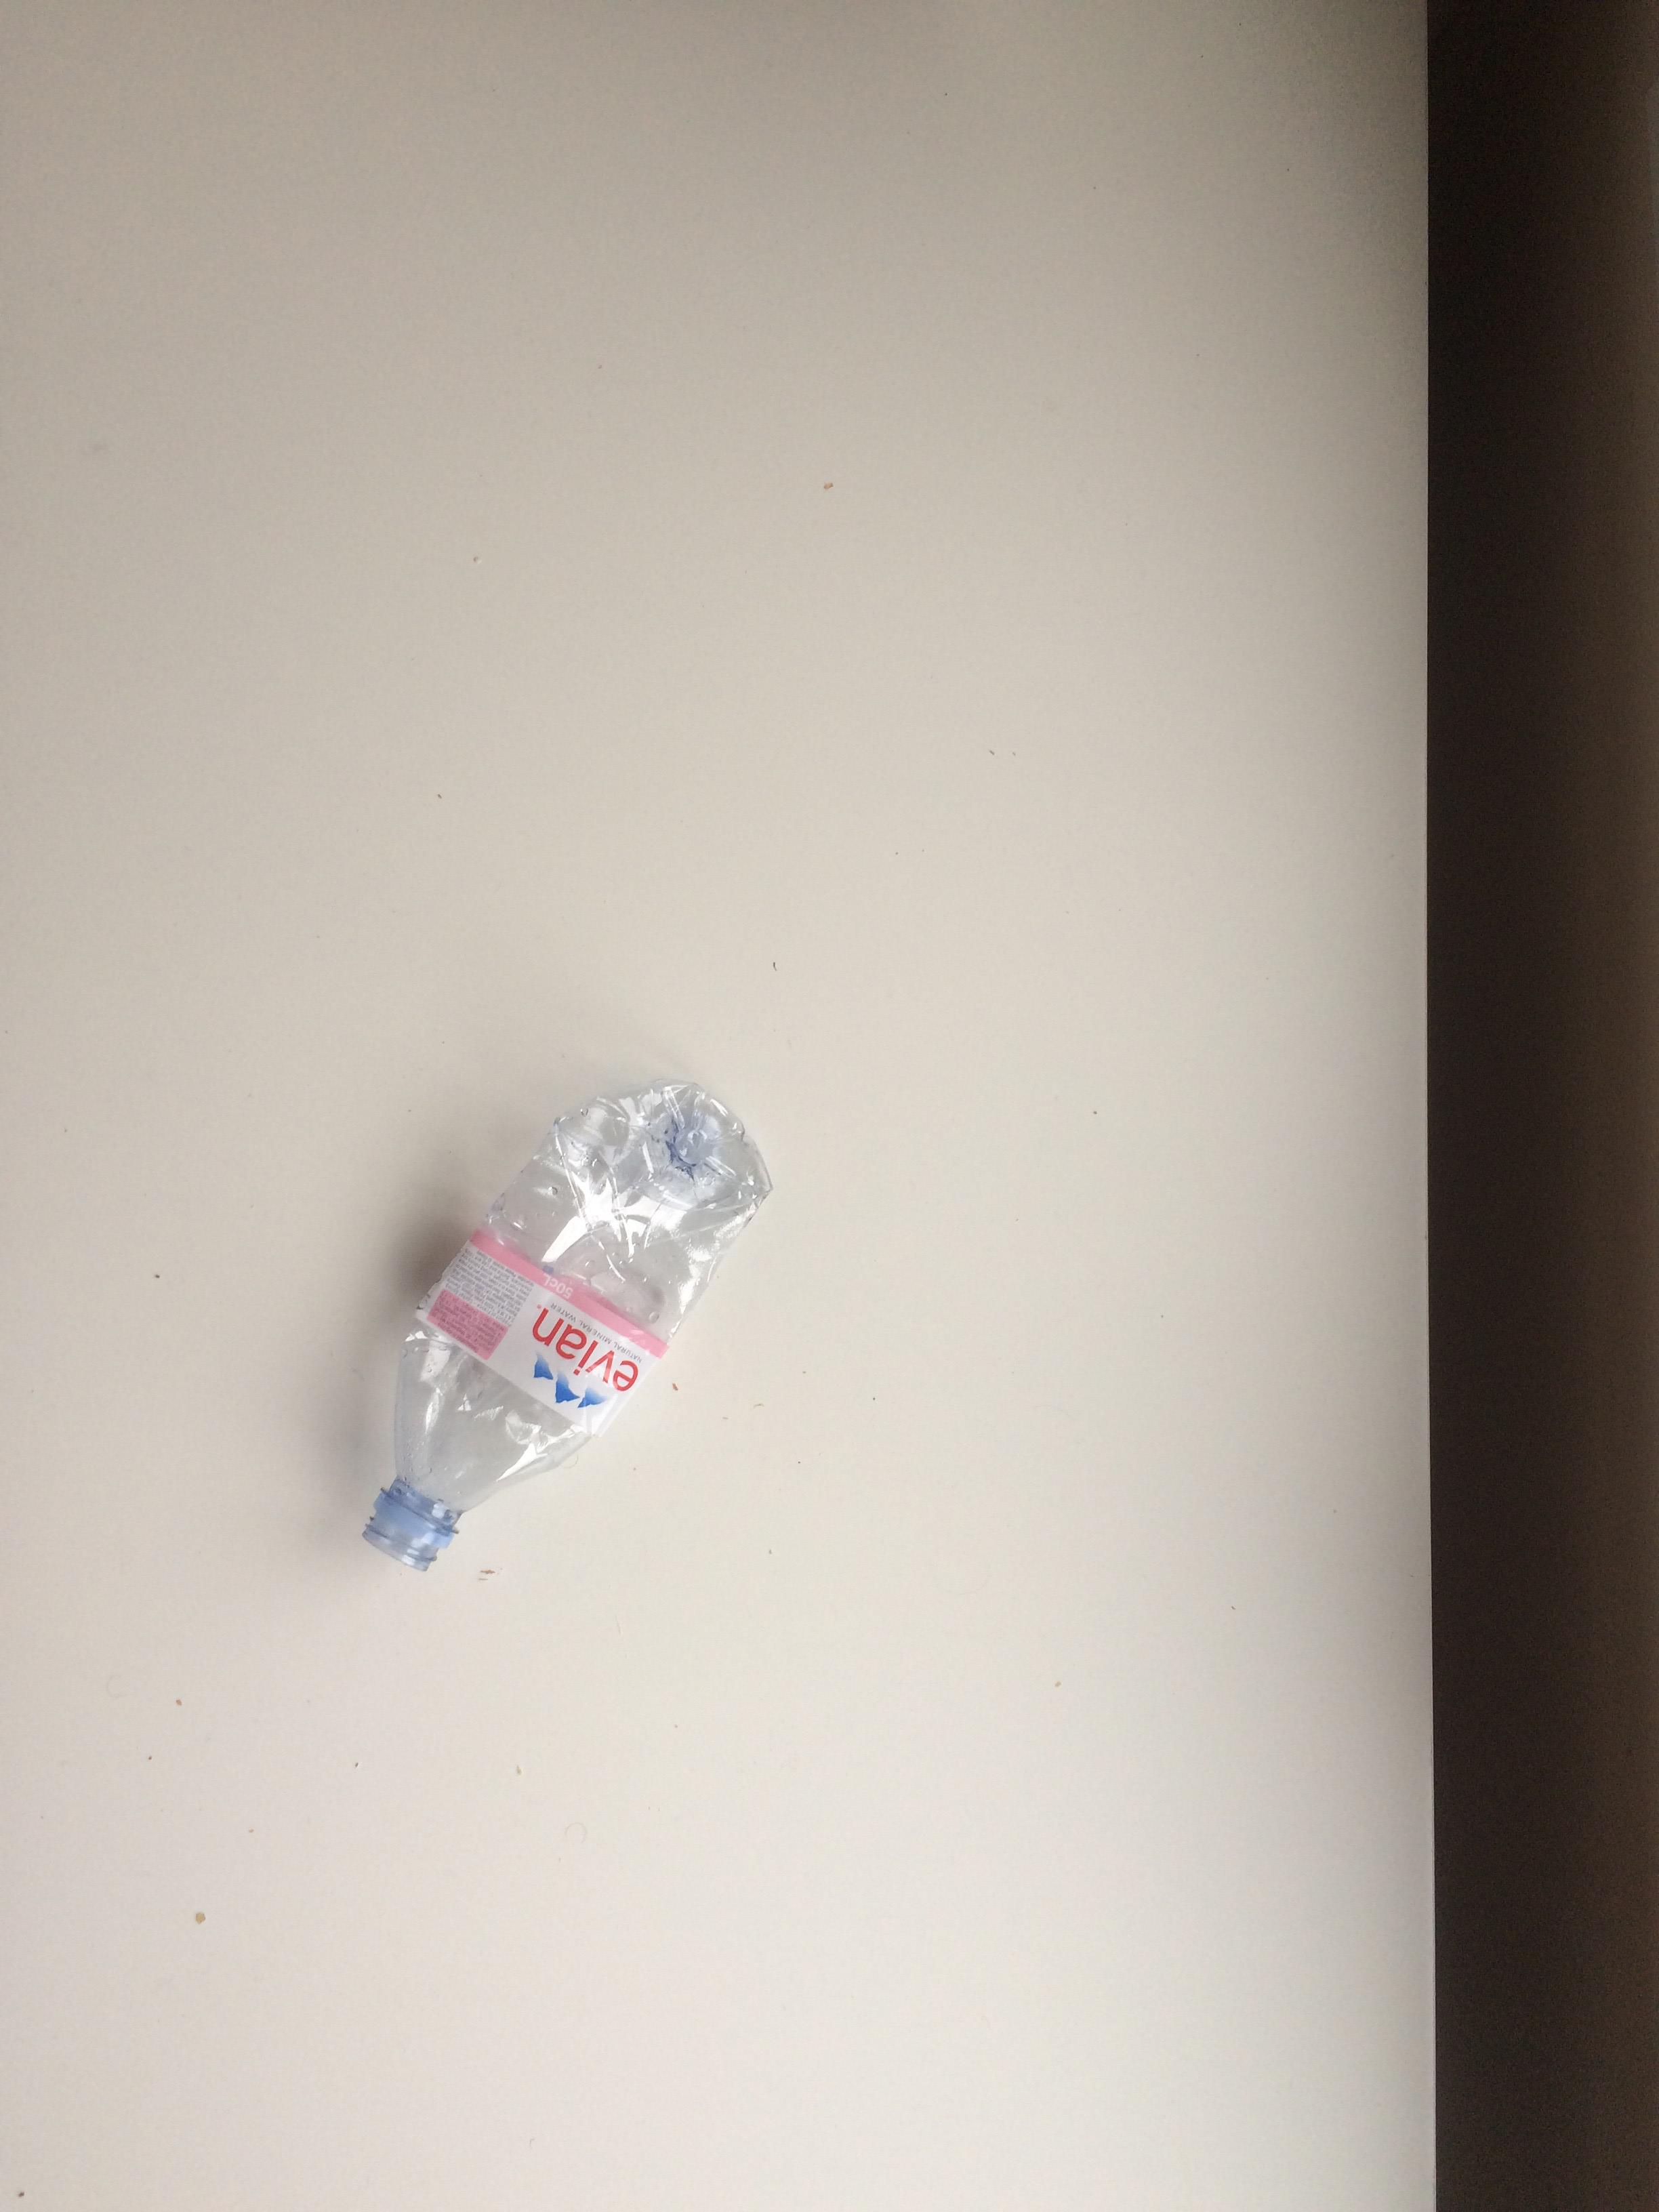
Object: Clear plastic bottle (Bottle)